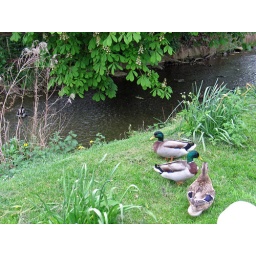
Stream and ducks where we parked the car in the village